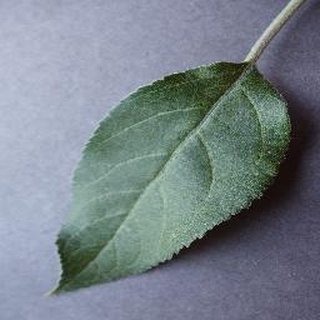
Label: healthy_apple